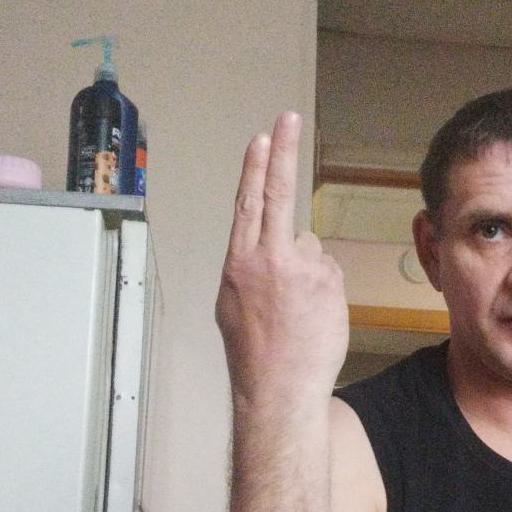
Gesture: two_up_inverted